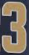
Number: 3